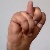
The image shows a hand gesture representing the letter 'N' in Indian Sign Language.